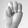
ASL letter: M